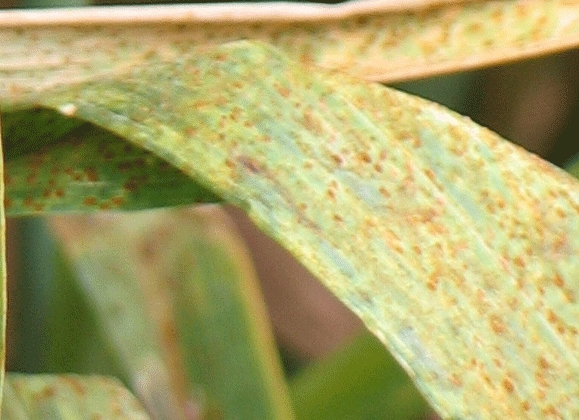
Label: Wheat___Brown_Rust